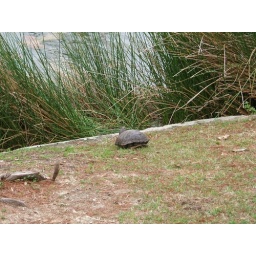
We found this HUGE turtle by our house and took him to McGovern lake to live.